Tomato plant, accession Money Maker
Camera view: horizontal (90 deg, fisheye); turntable rotation: 120 degrees
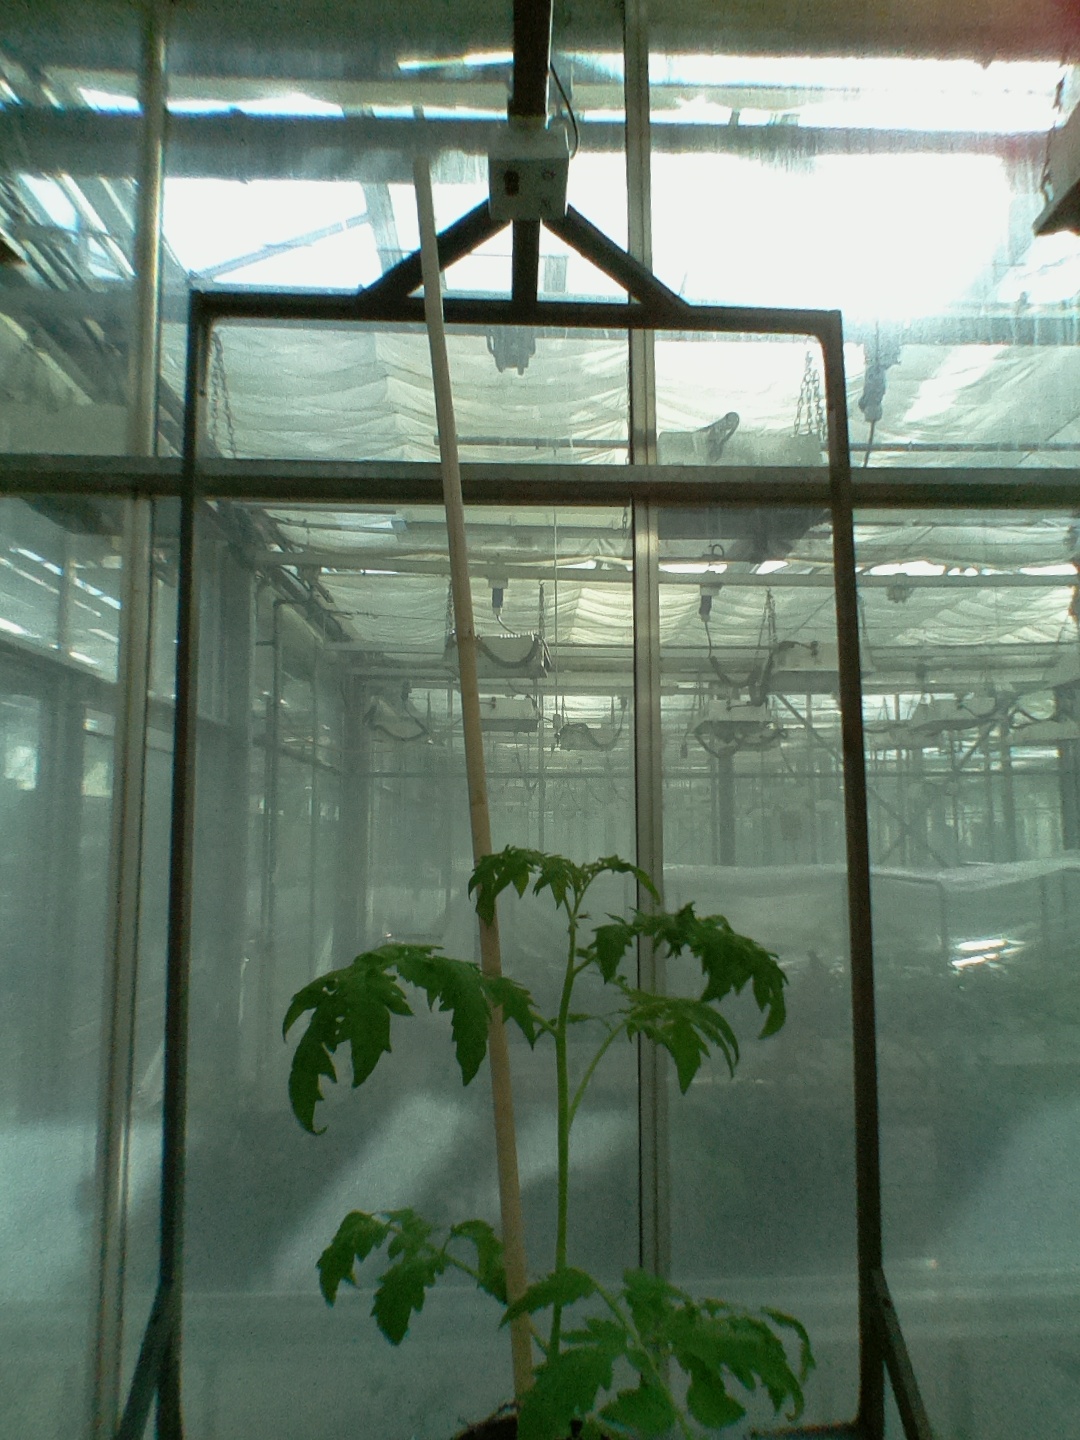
BBCH growth stage 53: 3 inflorescences visible